Locarno Film Festival

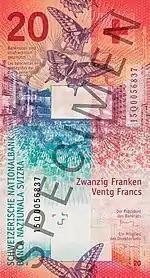
The open-air screening of the Locarno Film Festival on the Piazza Grande is featured on the Swiss twenty-franc banknote since 2017.

The Locarno Film Festival was established by the tourist office Pro Locarno and several professionals from the movie industry. As stated by cinema historians, it emerged as a ‘grassroots celebration’ and mostly oriented on attracting tourists to Locarno, offering various entertainment events such as fashion shows and excursions. The inaugural evening took place on 23 August 1946, at the Grand Hotel of Locarno with the screening of the movie "O sole mio" directed by Giacomo Gentilomo. The first edition was organized in less than three months with a line-up of fifteen movies, mainly American and Italian, among which was "Rome, Open City" directed by Roberto Rossellini, "And Then There Were None" directed by René Clair (1945), "Double Indemnity" by Billy Wilder (1944) and "The Song of Bernadette" by Henry King (1943). Until the mid-1950s, LFF was allowed to screen only the movies that were commercially distributed in Switzerland. The authorities considered LLF to be a private event and did not support it financially, which is why the festival experienced constant difficulties. The 1951 edition was cancelled due to a lack of fundings. In 1953, LFF was downgraded to the D rank in FIAPF classification. In response to such a loss of prestige, in 1954 the government acknowledged LFF as an event of national significance which allowed the festival to send invitations to film-producing countries via diplomatic channels and thus Swiss distributors could finally import movies out of their annual quota specifically for the festival.